Riverside Stadium

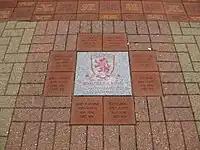
War heroes in the Borobrick Road

In 2005, the old Ayresome Park gates, which had been famously locked when the club went into liquidation in 1986, were erected outside the Riverside Stadium as a reminder of the past. Another addition has been statues of former players George Hardwick, Wilf Mannion and George Camsell. The area in front of the Ayresome Park gates is the location of the "Borobrick Road", where fans could pay to have a message inscribed on a brick (often in memory of a deceased family member) to be added to the road. For Armistice Day 2008, a set of bricks commemorating eight Middlesbrough players who died in the two world wars was unveiled.